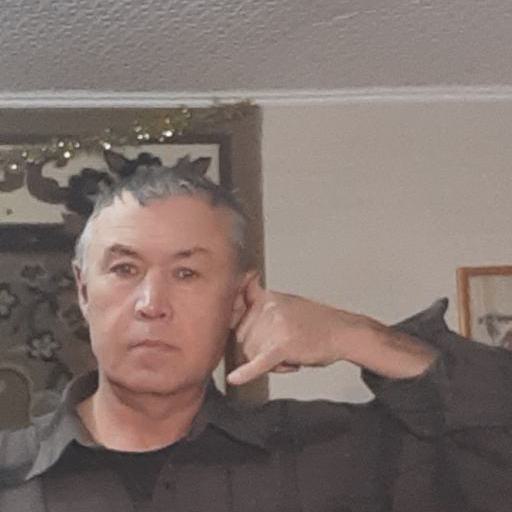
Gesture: call